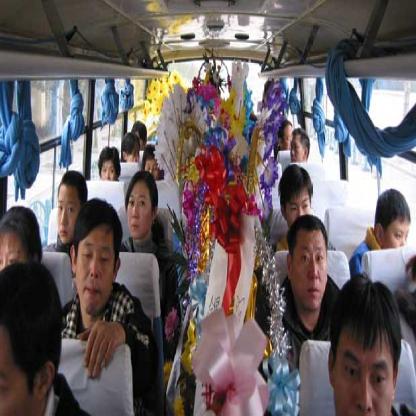
Scene: Indoor